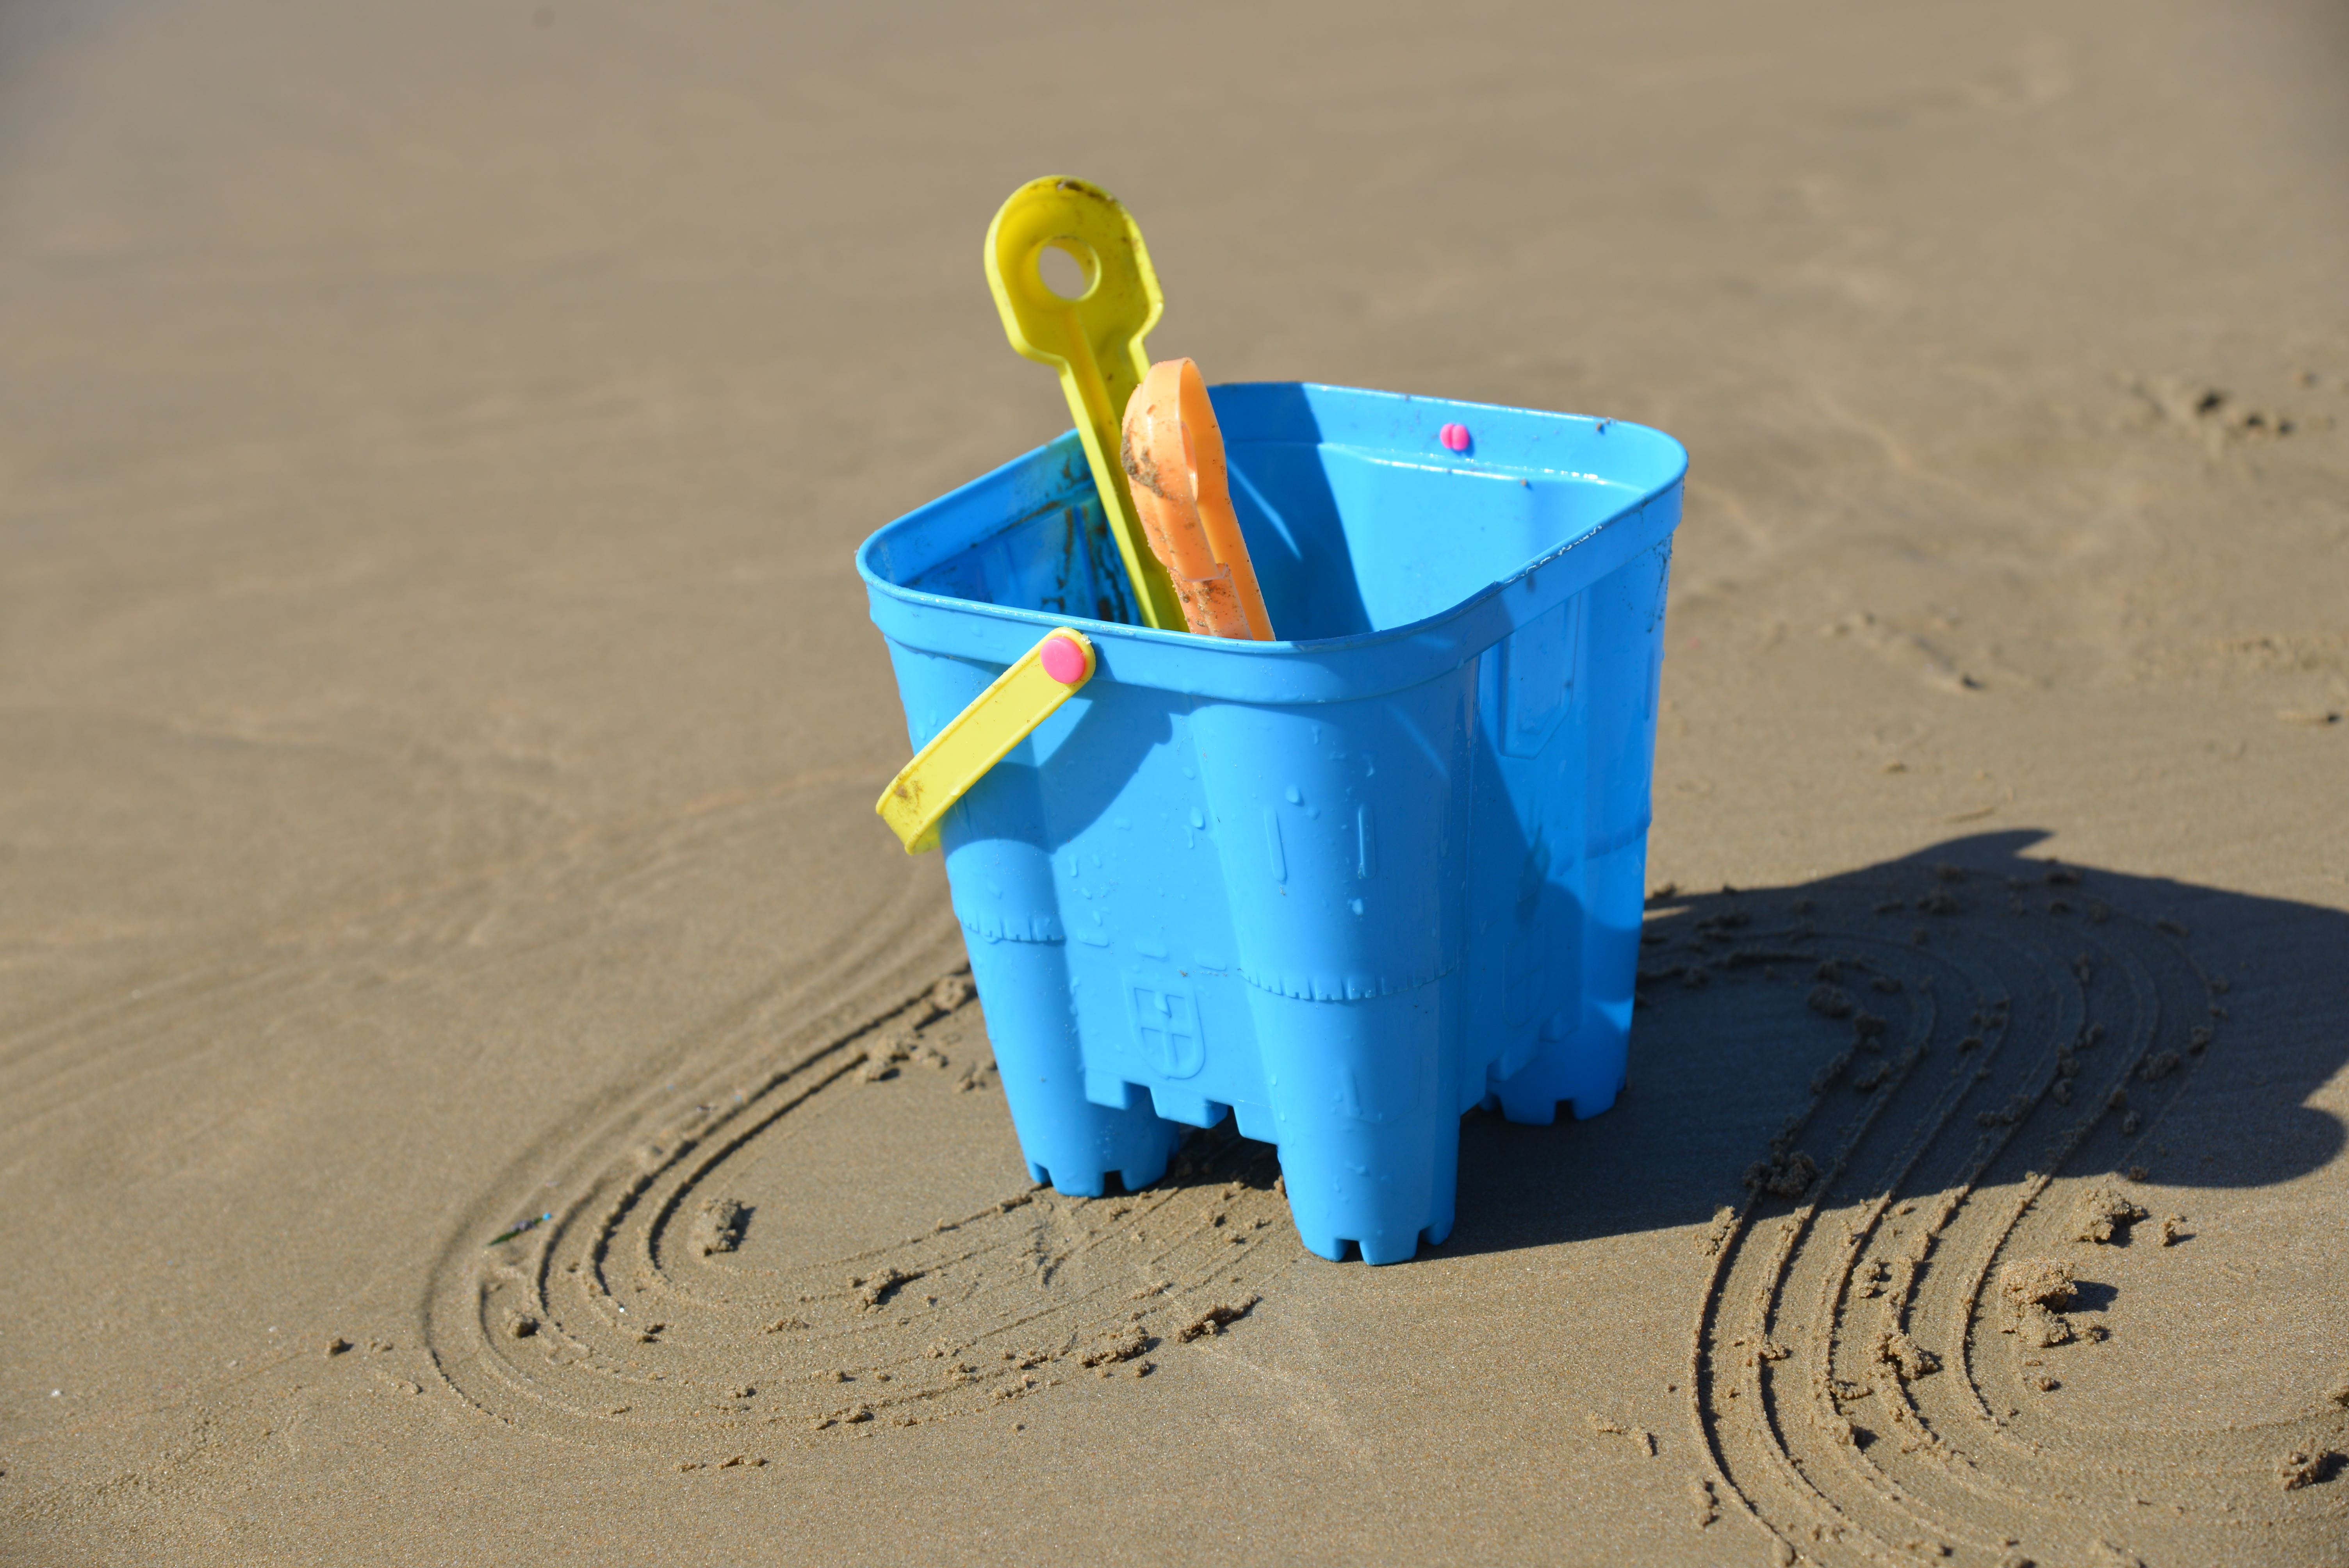
hand, beach, sea, coast, water, outdoor, sand, ocean, sun, shore, summer, vacation, color, holiday, blue, childhood, material, bucket, art, spade, sandcastle